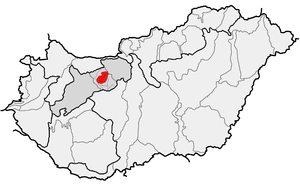
Les monts de Vértes sont un massif collinéen situé entre Tatabánya et le lac de Velence dans le massif de Transdanubie. Le point culminant est le Nagy-Csákány. La zone de protection paysagère du Vértes s'étend à tout le massif.